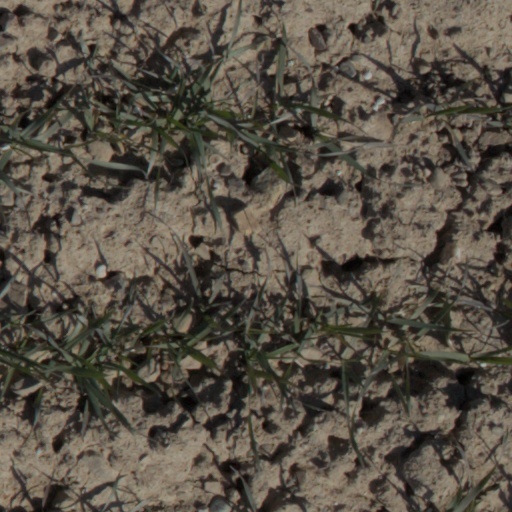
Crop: wheat